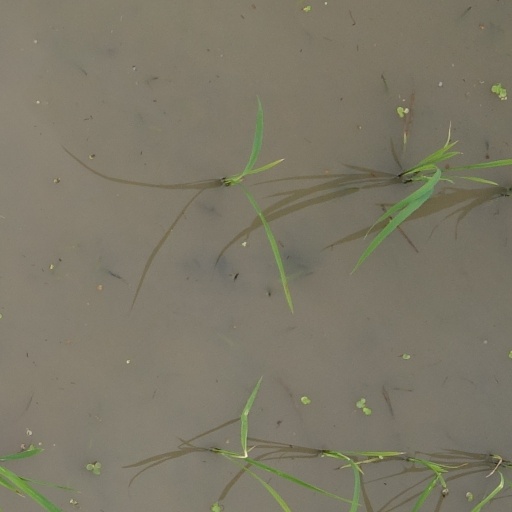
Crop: rice